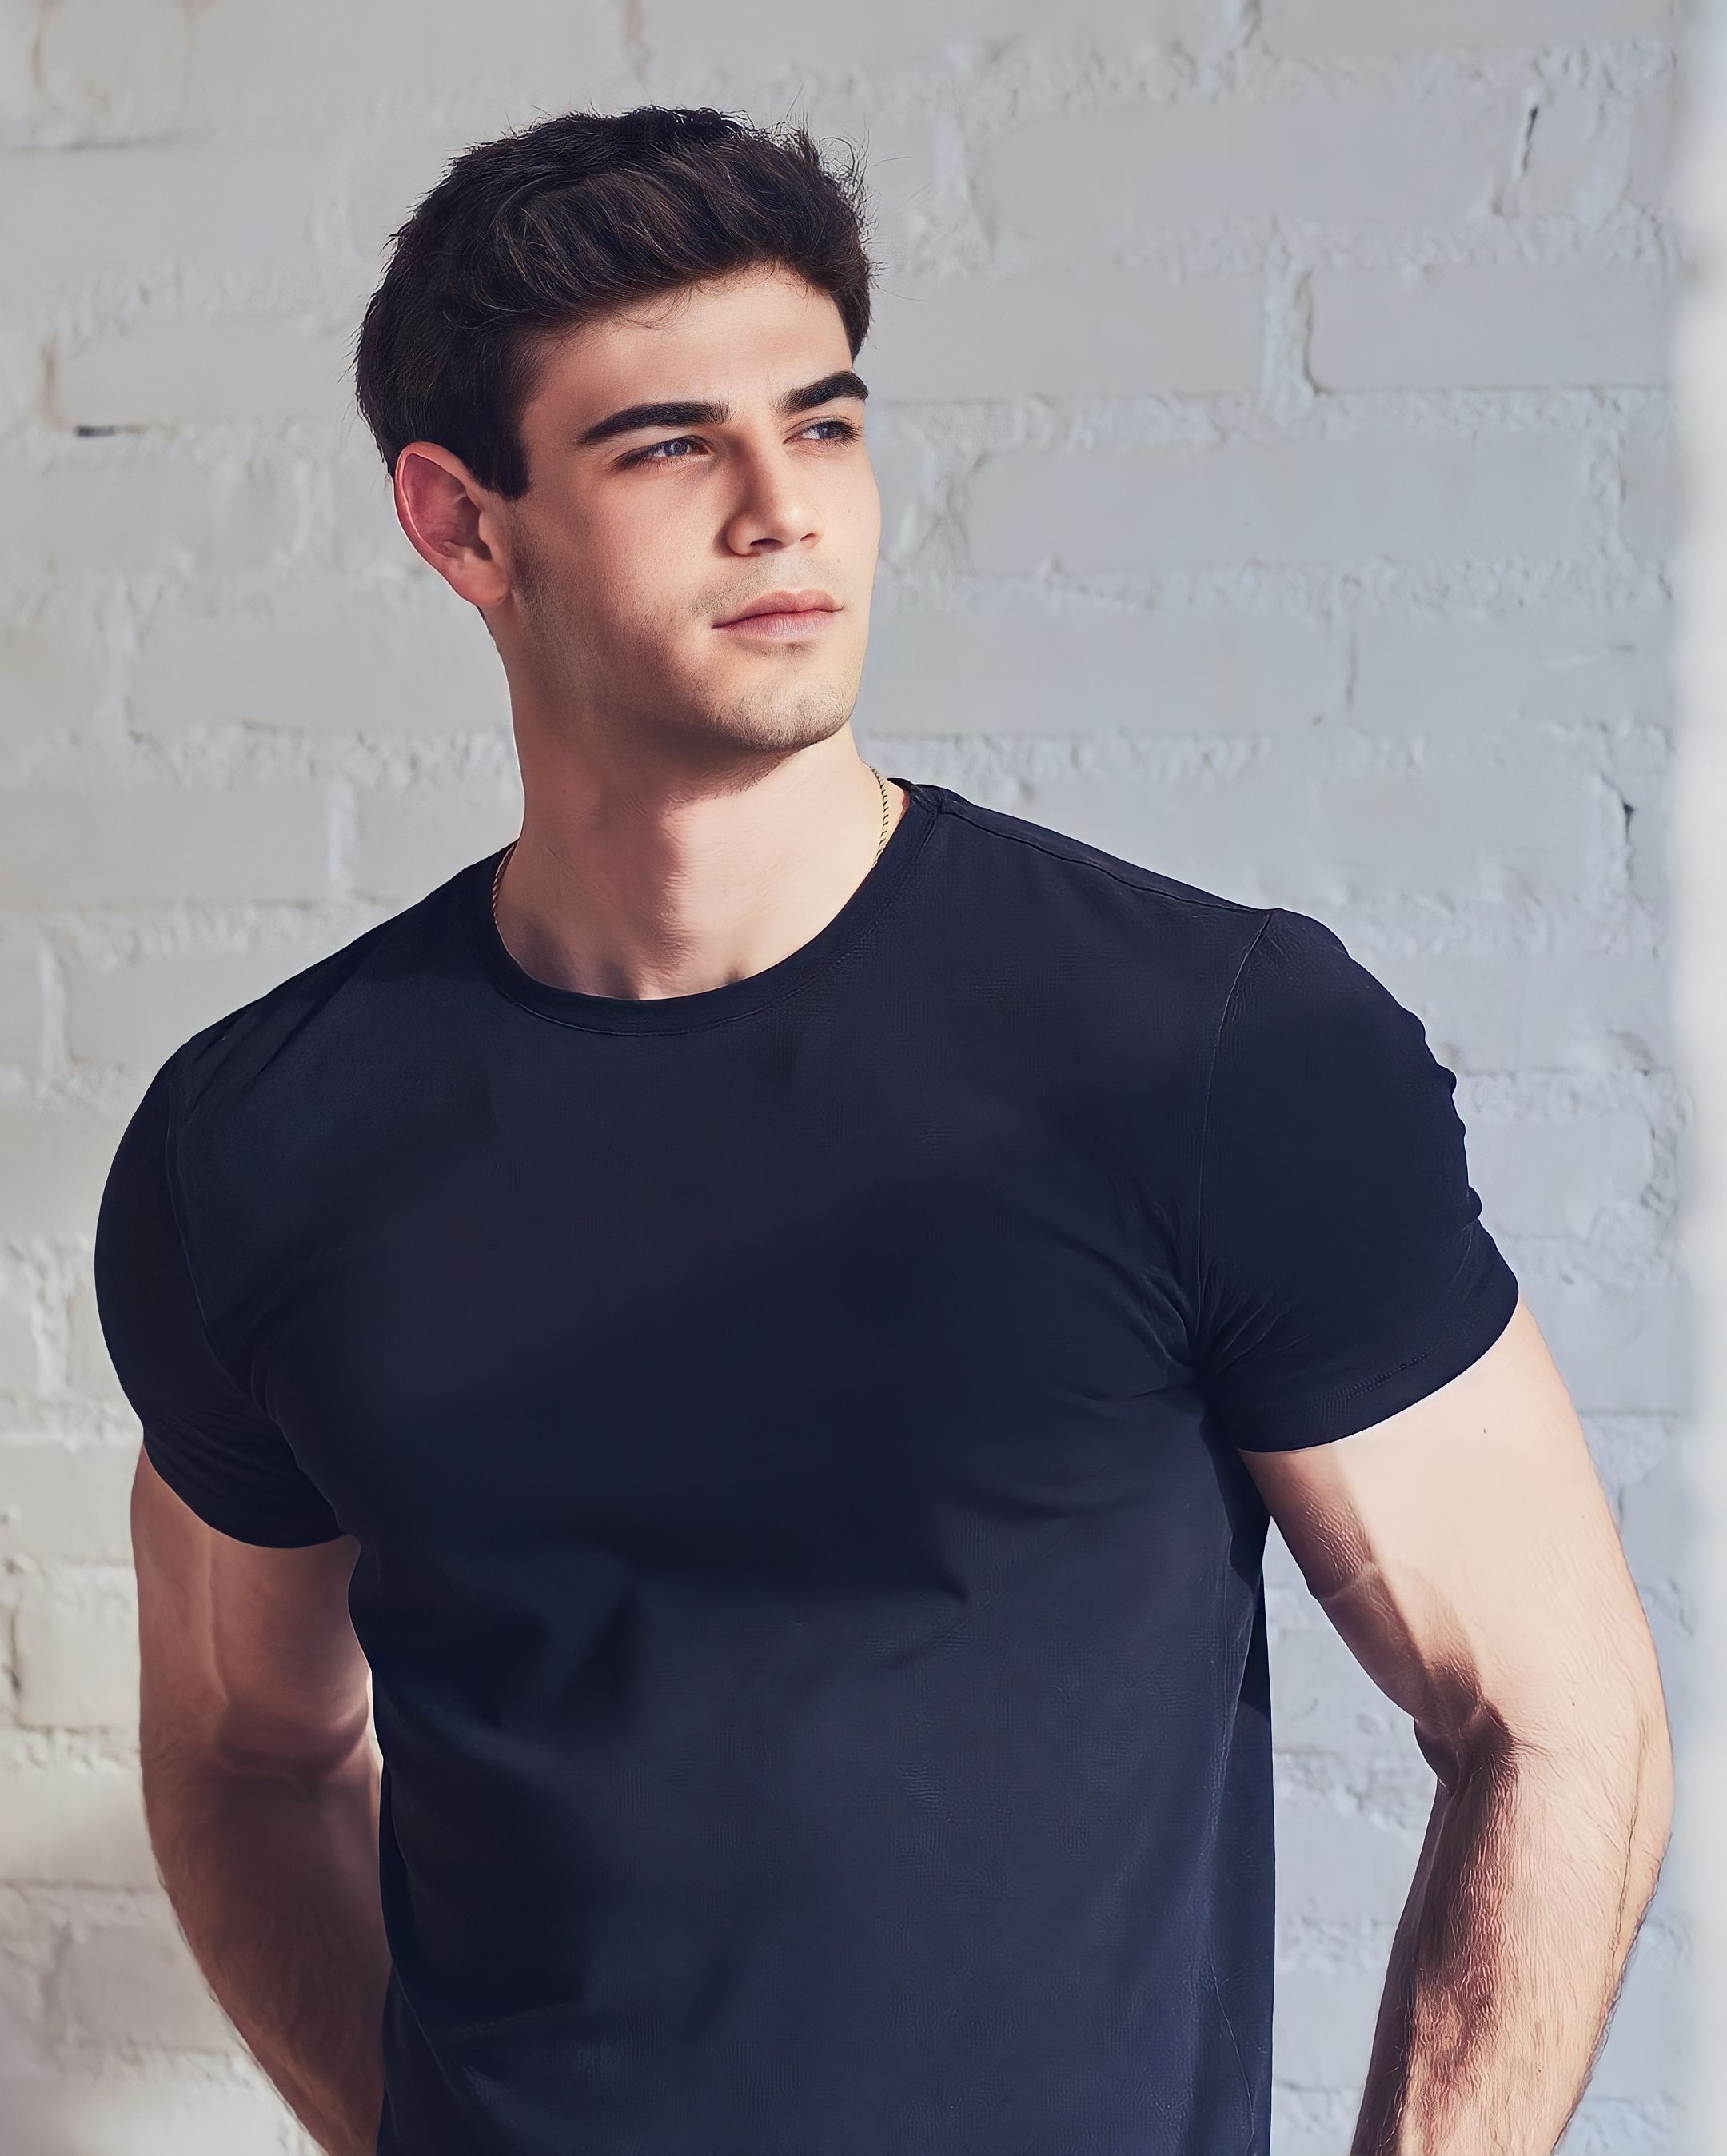
black t shirt, young man, smiling, photoshoot, looking for, handsome, forehead, hair, joint, chin, hairstyle, shoulder, eyebrow, stomach, facial expression, muscle, neck, beard, human body, flash photography, jaw, sleeve, waist, standing, gesture, grey, elbow, chest, t shirt, cool, trunk, facial hair, sportswear, black hair, thigh, abdomen, electric blue, eyewear, human leg, active shirt, sitting, top, denim, physical fitness, portrait photography, flesh, photo shoot, buzz cut, portrait, model